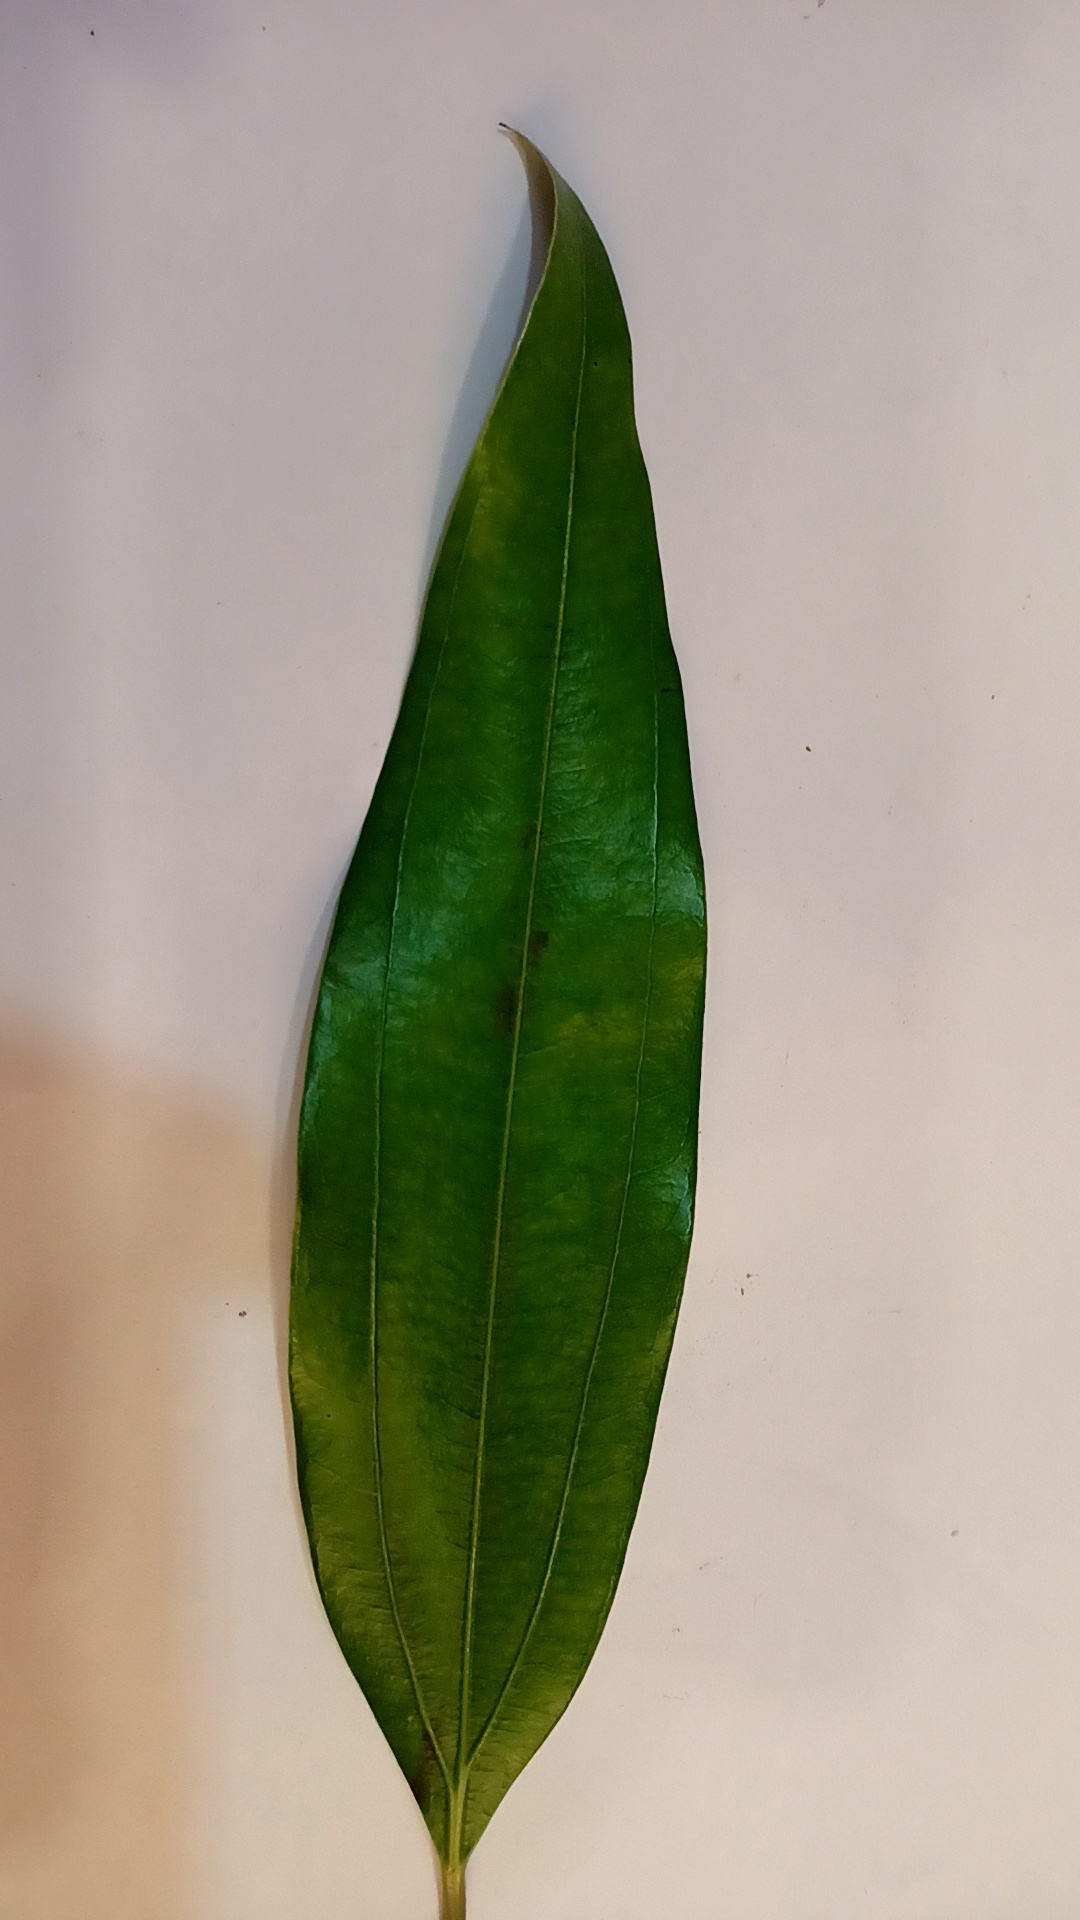
Label: Healthy